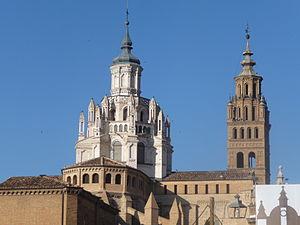
style mudéjar roman gothique et renaissance